Vinegar Hill, New Zealand

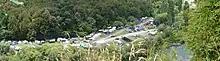
Vinegar Hill campsite from the west bank of the Rangitikei River, 31 December 2008

The Queen is appointed every year by all the former Queens who are present on 31 December. Only those who have been to Vinegar Hill for a number of years, and who have provided some particular service to the camp can be elected. It is part of the Queen's responsibilities to collect the camp fees on behalf of the council, and to organise events. These events include the entertainment on the nights of 30 and 31 December.